Kalgoorlie

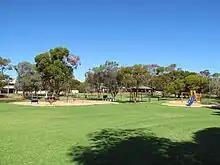
Finnerty Park, Hannans

According to the 2021 census, there were 29,072 people in the Kalgoorlie–Boulder Significant Urban Area: